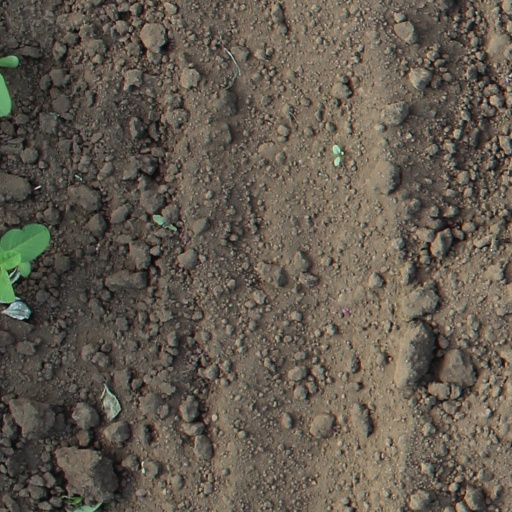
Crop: soybean